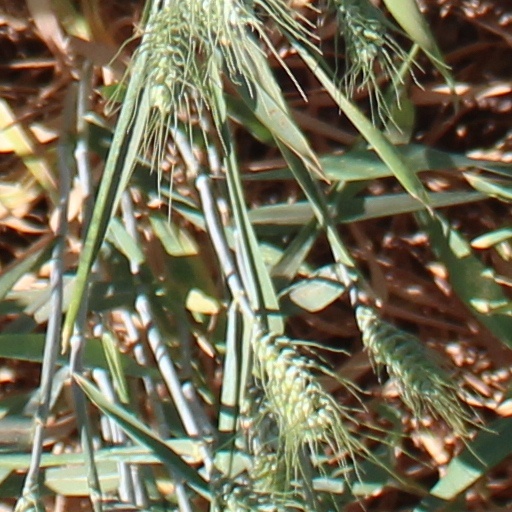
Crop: wheat